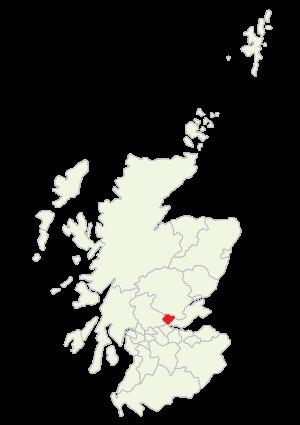
Cette liste recense les principaux châteaux du council area du Clackmannanshire en Écosse.